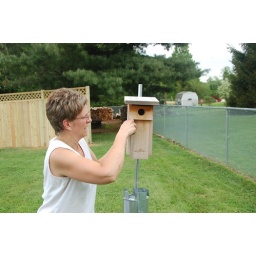
edie peaking in the bird house